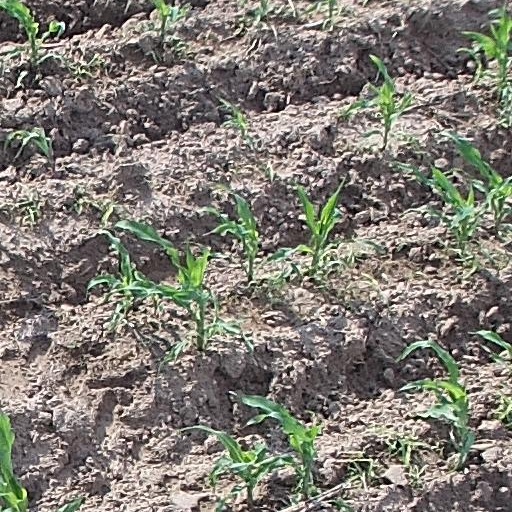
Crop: maize; corn